Ame-no-Uzume

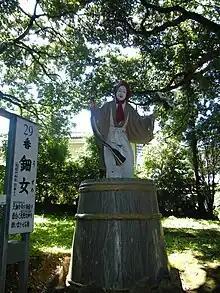
The statue of Ame-no-Uzume at Amanoiwato-jinja

is the goddess of dawn, mirth, meditation, revelry and the arts in the Shinto religion of Japan, and the wife of fellow-god Sarutahiko Ōkami. (-no-Mikoto is a common honorific appended to the names of Japanese gods; it may be understood as similar to the English honorific 'the Great'.) She famously helped draw out the missing sun deity, Amaterasu Omikami, when she had hidden herself in a cave. Her name can also be pronounced as Ama-no-Uzume-no-Mikoto. She is also known as Ōmiyanome-no-Ōkami, an "inari kami" possibly due to her relationship with her husband.